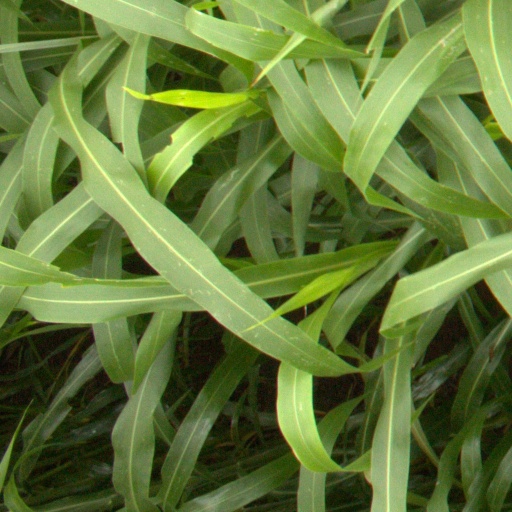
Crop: sorghum